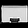
Label: Bag